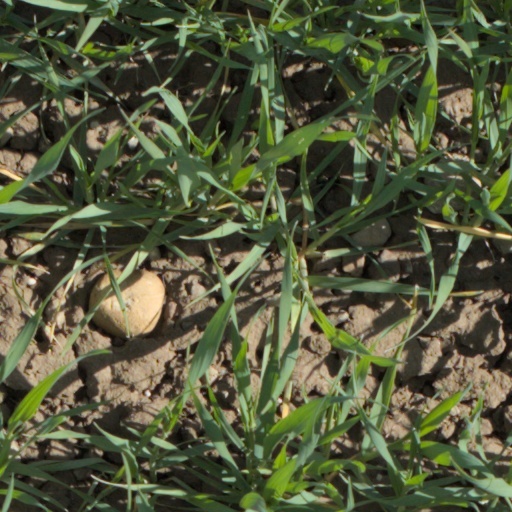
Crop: wheat